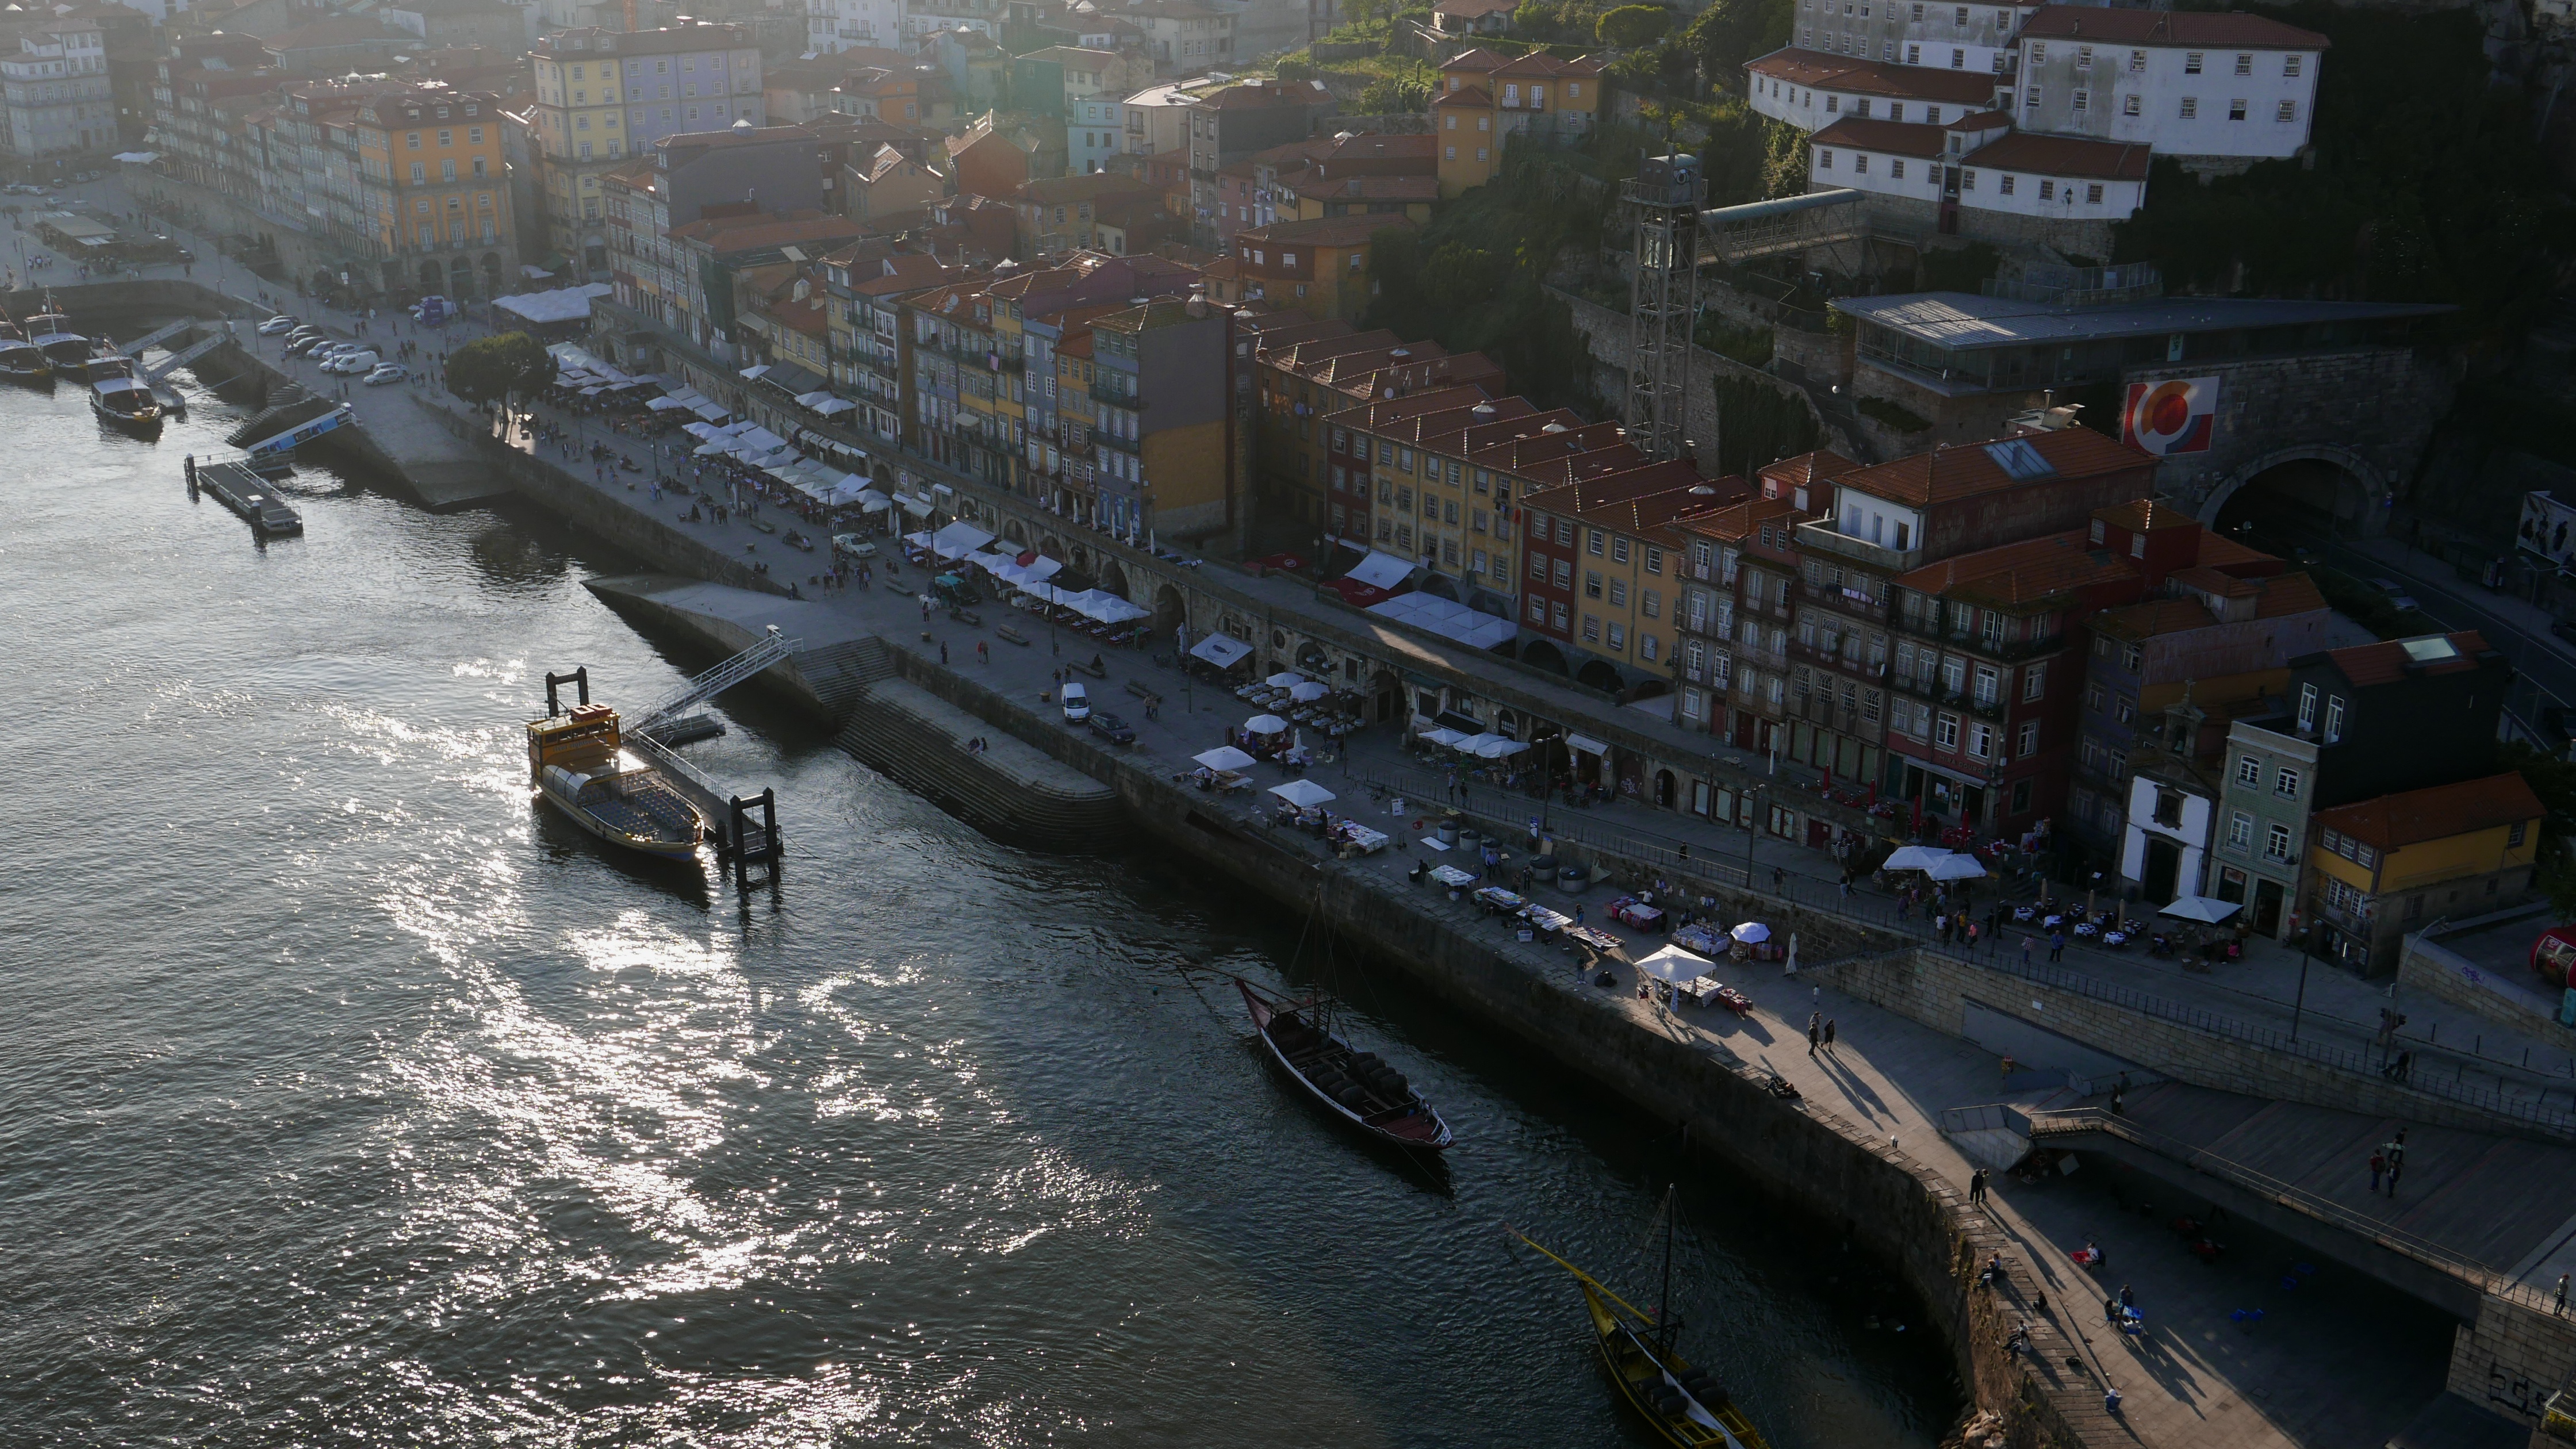
boat, vehicle, waterway, screenshot, aerial photography